Medieval City of Rhodes

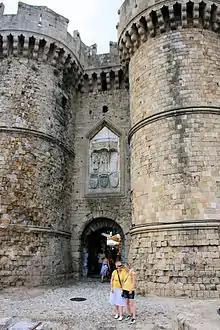

The Medieval City of Rhodes was constructed around 1309 to 1523 and is part of the modern capital city of Rhodes on the Island of Rhodes in Greece. The site was added to the UNESCO World Heritage list in 1988.